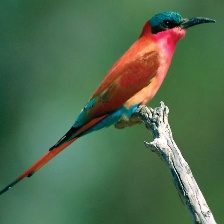
Species: CARMINE BEE-EATER
Scientific name: MEROPS NUBICOIDES
ImageNet parent category: bee_eater